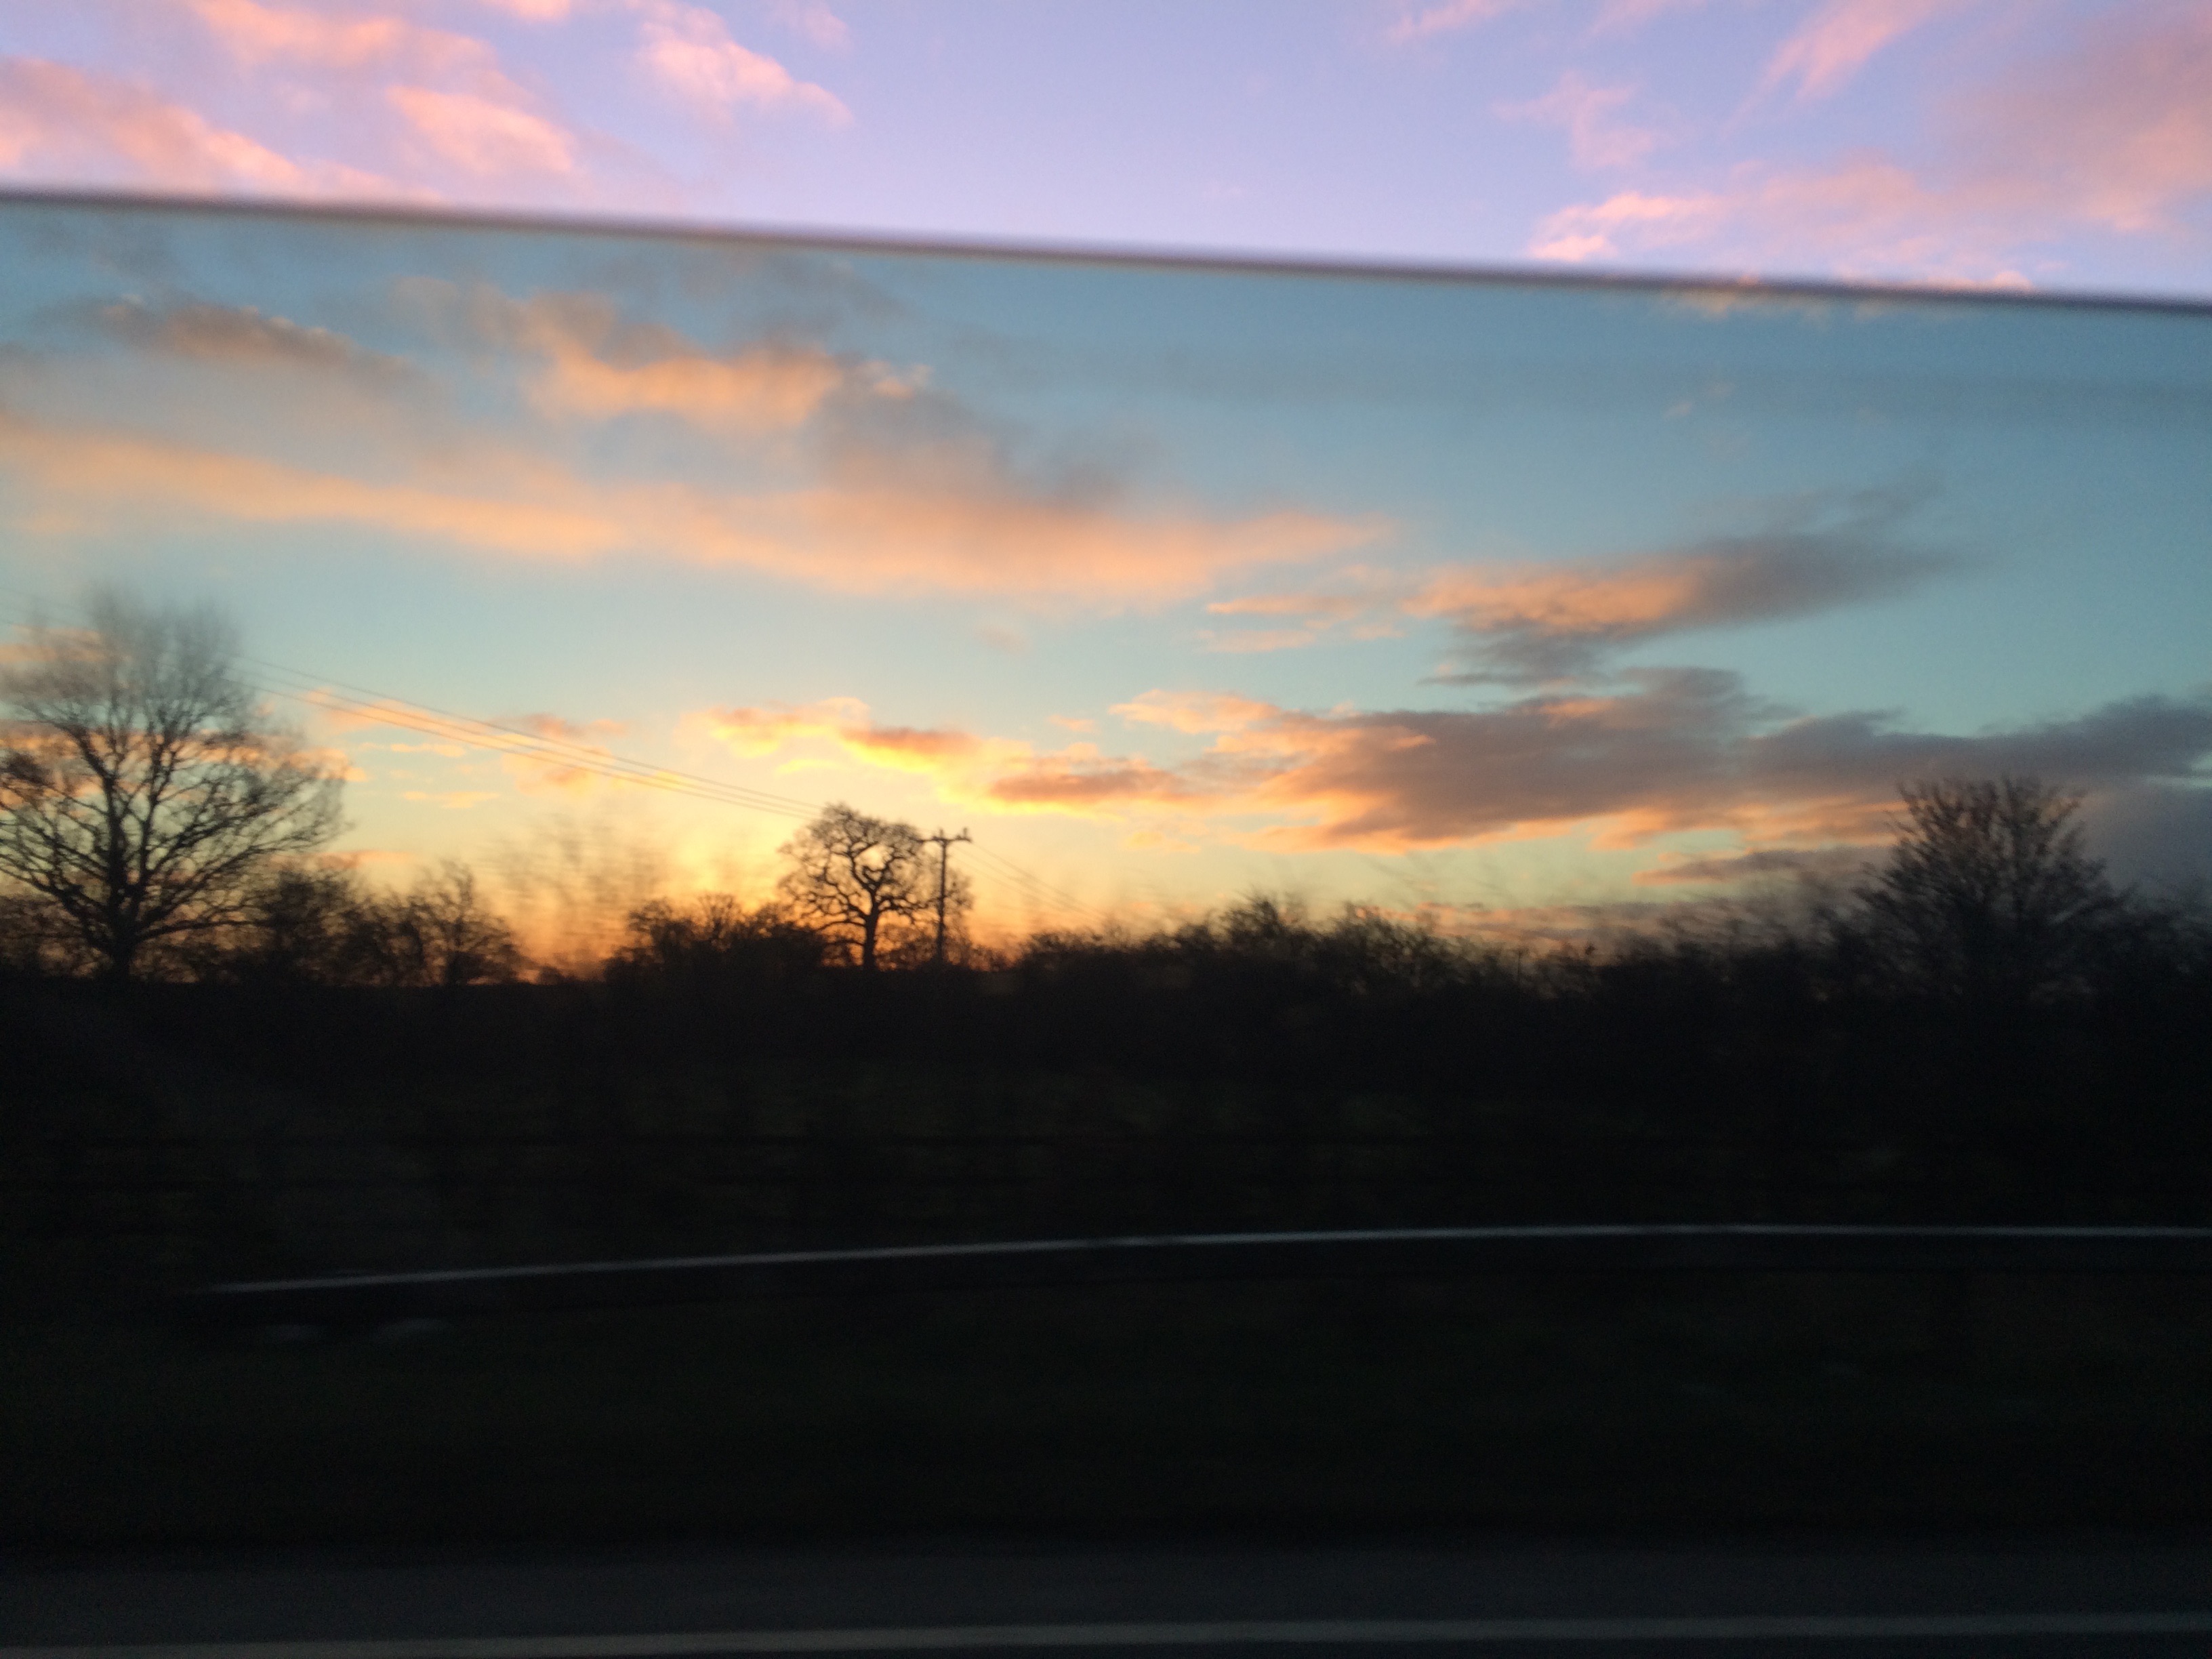
horizon, cloud, sky, sunrise, sunset, morning, dawn, atmosphere, dusk, evening, afterglow, meteorological phenomenon